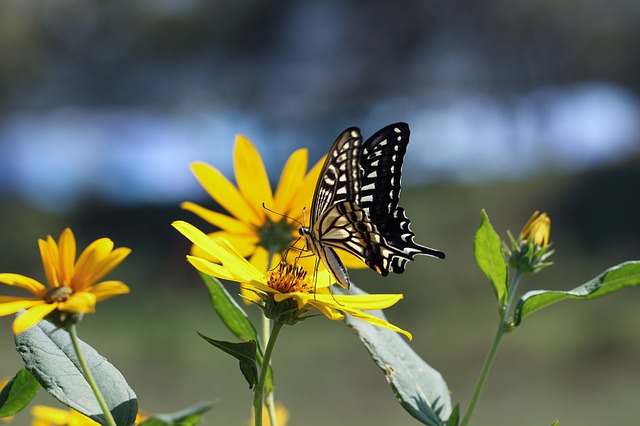
Label: butterfly